Jenna Ortega

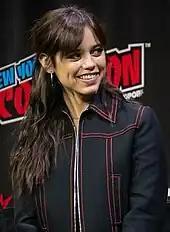
Ortega promoting "Wednesday" in 2022

In 2018, Ortega starred in the film "Saving Flora" in the lead role of Dawn, a circus owner's daughter. After "Stuck in the Middle" ended, she aimed to act in more mature projects but found people assumed Disney roles were "all you can do, or all you were meant for". She considered quitting acting several times, saying that she "was too old for the young roles and too young for the older roles". In 2018, she was cast as Ellie Alves in the second season of the Netflix thriller series "You", which was released on December 26, 2019. Like the show's first season, the second season received positive reviews; "The Hollywood Reporter" Robyn Bahr noted Ortega as "a standout performer". Ortega was slated to return for the third and fourth seasons but was unable to do so due to scheduling conflicts.